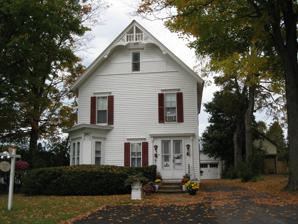
Building: Bonfoy–Barstow House
Country: United States of America
Year built: 1888
Historic house in New York, United States United States historic place Bonfoy–Barstow House U.S. National Register of Historic Places Bonfoy–Barstow House, October 2009 Show map of New York Show map of the United States Location 485 E. Main St., West Winfield, New York Coordinates 42°54′10″N 75°11′13″W / 42.90278°N 75.18694°W / 42.90278; -75.18694 Area less than one acre Built 1888 NRHP reference No. 11000595 Added to NRHP August 24, 2011 The Bonfoy–Barstow House is a historic house located at 485 East Main Street in West Winfield , Herkimer County, New York . Description and history It was built in 1888, and consists of a square front block with rear addition. They are of frame construction with gable roofs. The front block is 2 + 1 ⁄ 2 stories, two bays by two bays. The rear addition was originally a two-story, two-bay-wide block with a one-story shed roofed wing. That shed roofed wing was expanded to two-stories in the 1940s. Also on the property is a contributing carriage house . It is an example of late-19th century, middle class vernacular architecture. It was listed on the National Register of Historic Places on August 24, 2011. References